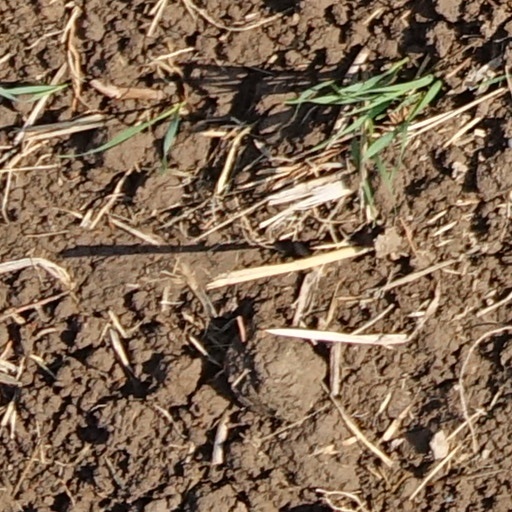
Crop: wheat